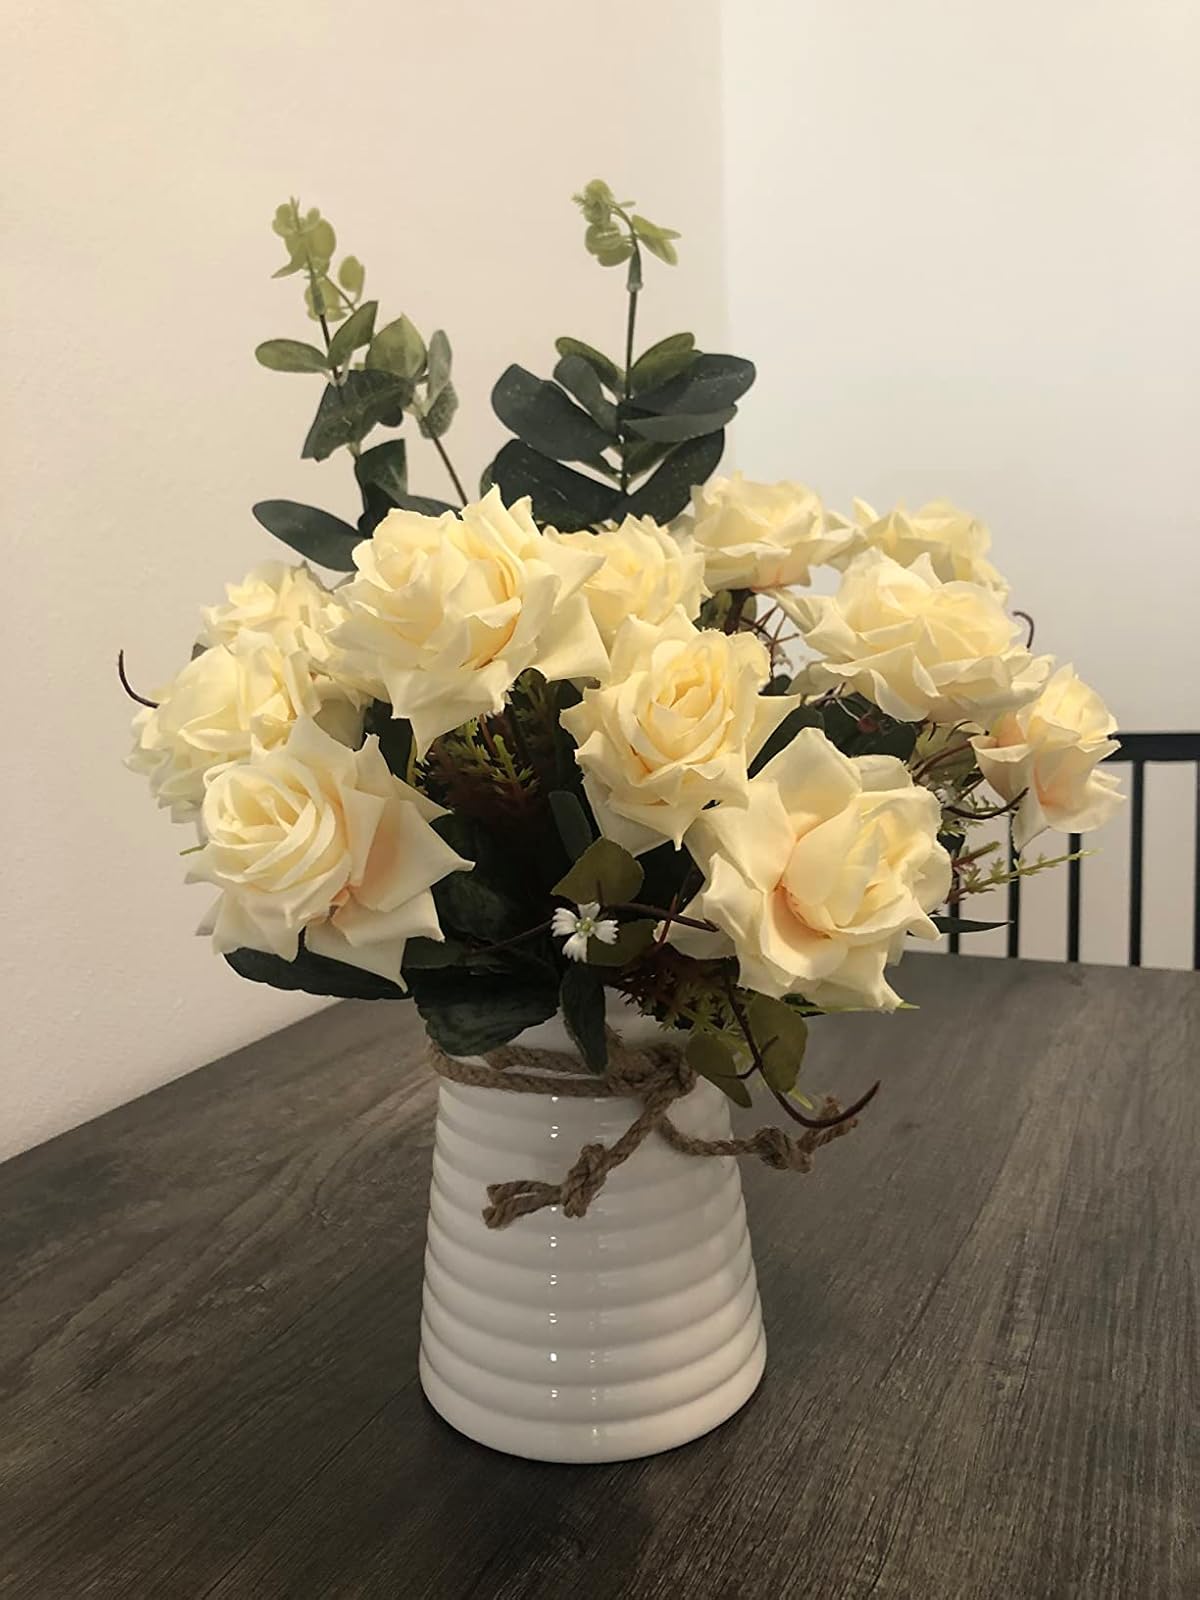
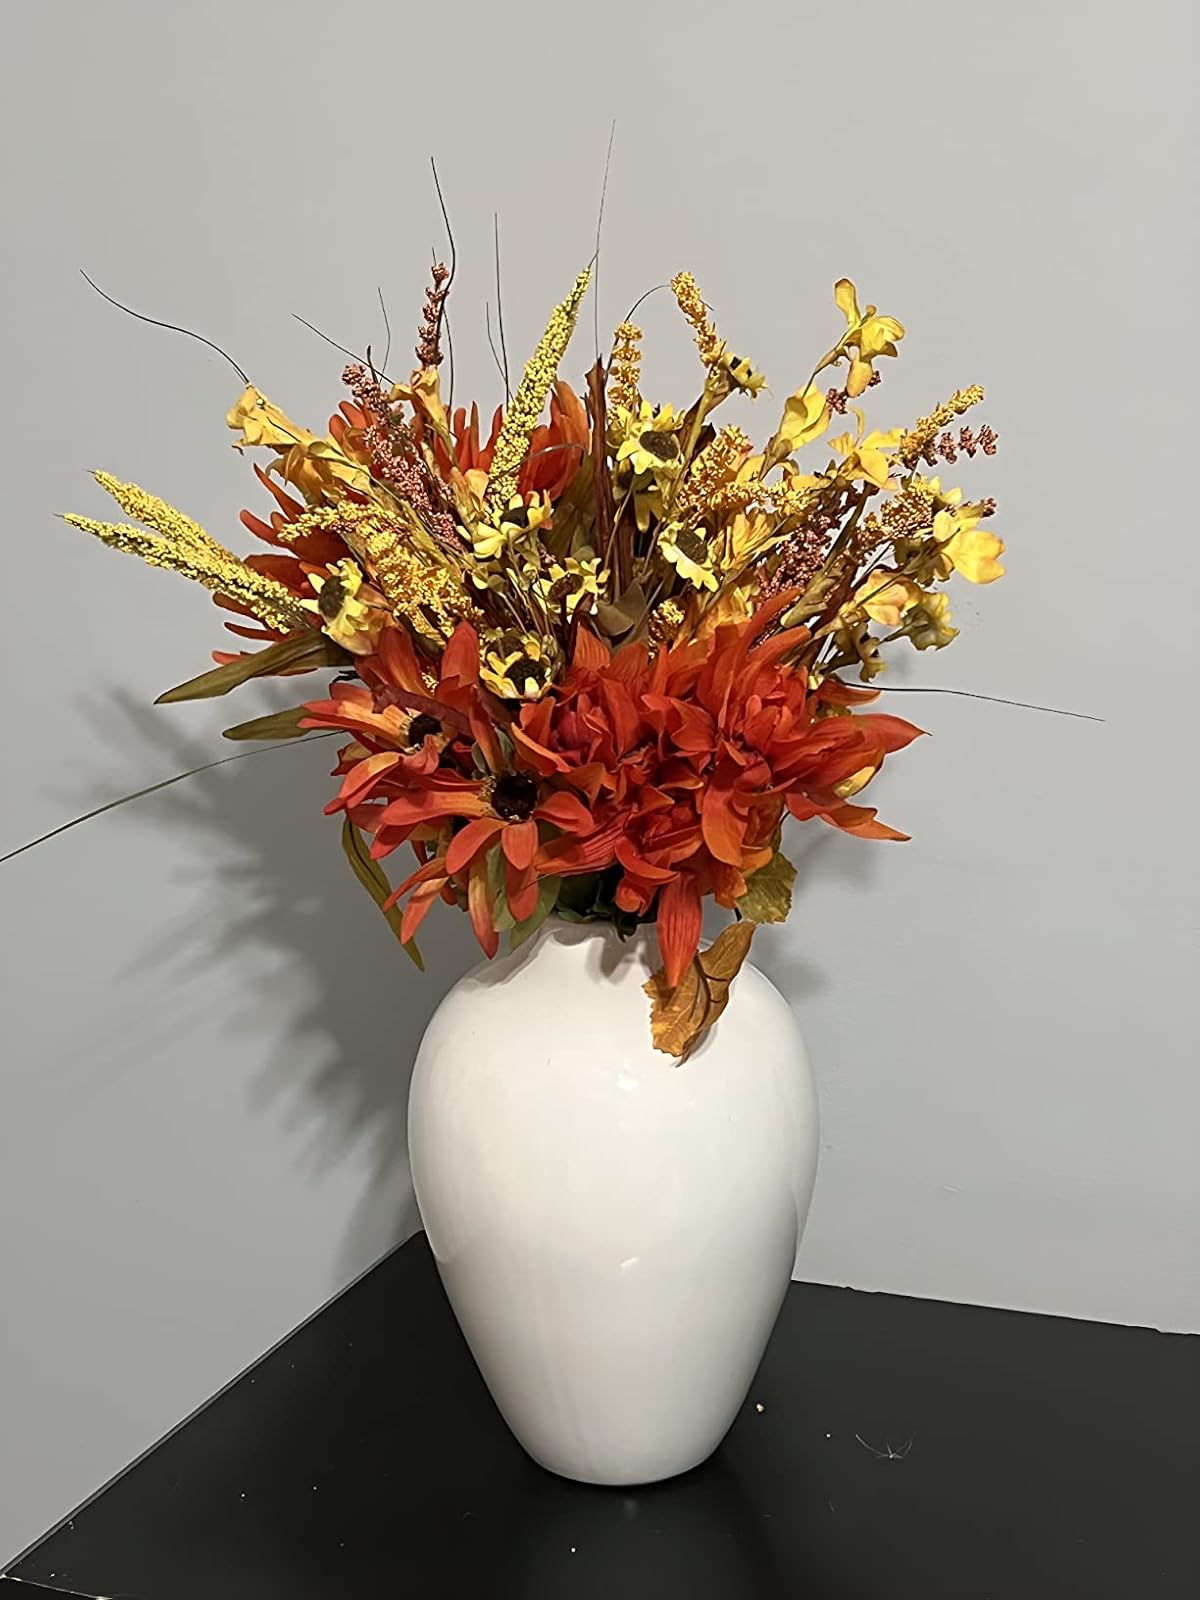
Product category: vase
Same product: no